Hellenic Foundation for Culture

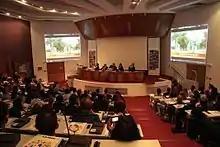
Opening Ceremony at the International Academy, Ancient Olympia

The Cavafy Museum was an initiative of Kostis Moskof (1939–98) in Alexandria at 1992. The museum is one of the houses where C.P. Cavafy lived the last 35 years of his life. The interior of the house has been recreated in detail to resemble the Cavafy’s days, the exhibits document the poet’s life and work.